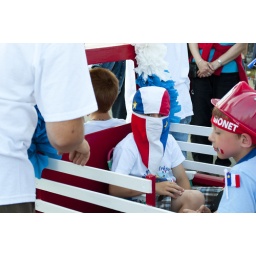
Caught this little boy in the back of a mini truck while walking the tintamarre this year.